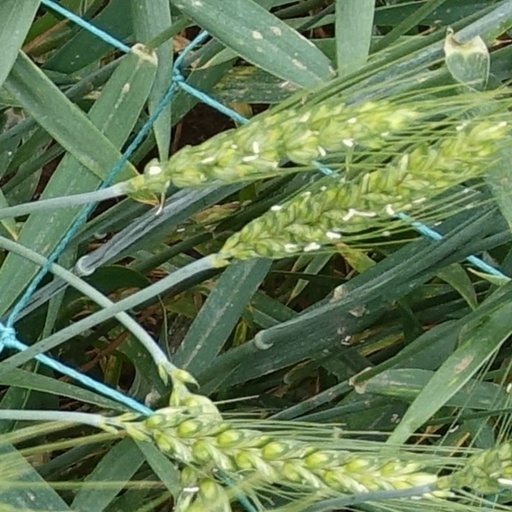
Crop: wheat